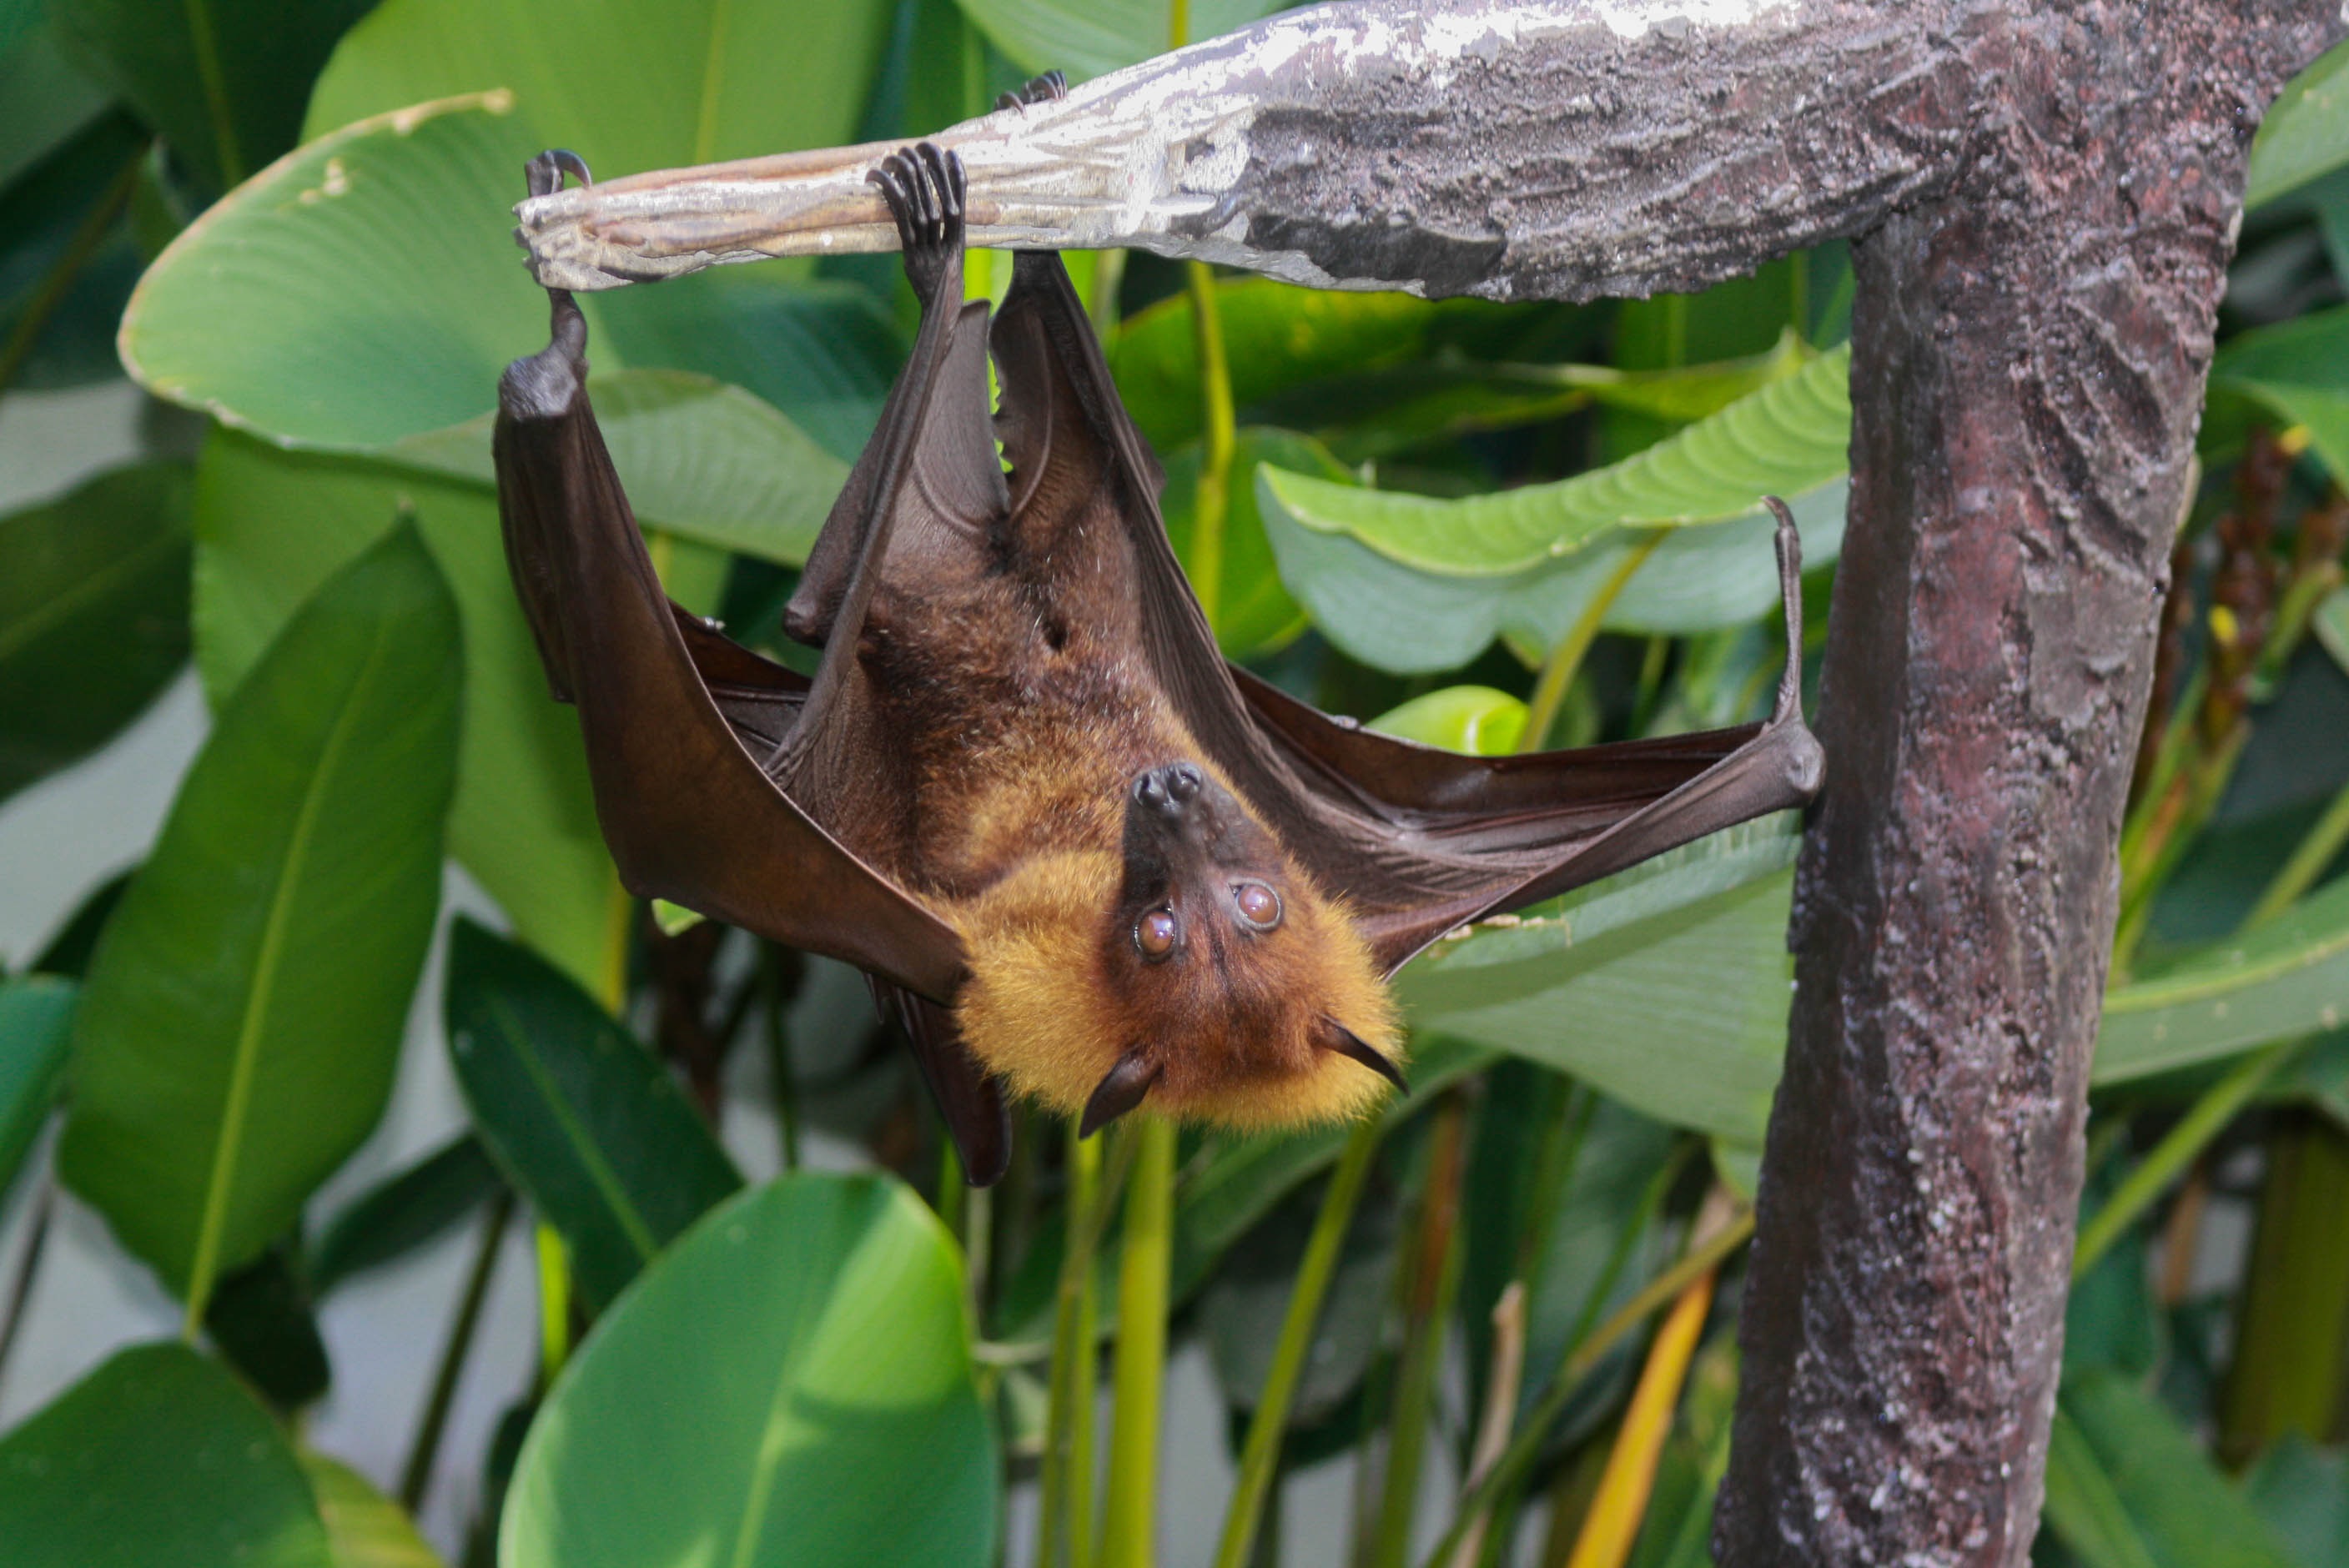
forest, branch, flower, wildlife, jungle, mammal, asia, botany, fauna, rainforest, vertebrate, giant, bat, new world monkey